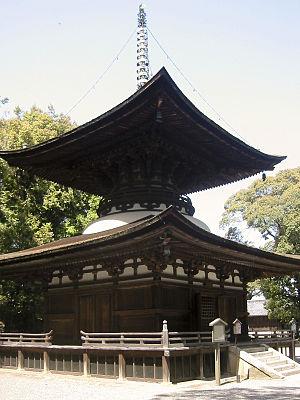
Un tahōtō est une forme de pagode japonaise trouvée principalement dans les temples bouddhistes des écoles Shingon et Tendai du bouddhisme Vajrayana. Cette forme est unique parmi les pagodes car elle comprend un nombre pair d'étages. Le second étage a une balustrade et semble habitable mais est néanmoins inaccessible et n'offre aucun espace utile. Son nom renvoie à Prabhutaratna, représenté assis dans une « pagode ornée de nombreux bijoux » dans le onzième chapitre du Sūtra du Lotus. Avec une partie inférieure carrée et une partie supérieure cylindrique, un toit « en jupe » mokoshi, un toit pyramidal et un épi de faîtage, le tahōtō ou le plus grand daitō est un des shichidō garan d'un temple Shingon. Après l'époque de Heian, la construction des pagodes décline en général et les nouveaux tahōtō se font rares. Six exemples, dont celui de Ishiyama-dera est le plus ancien, ont été désignés Trésor national.